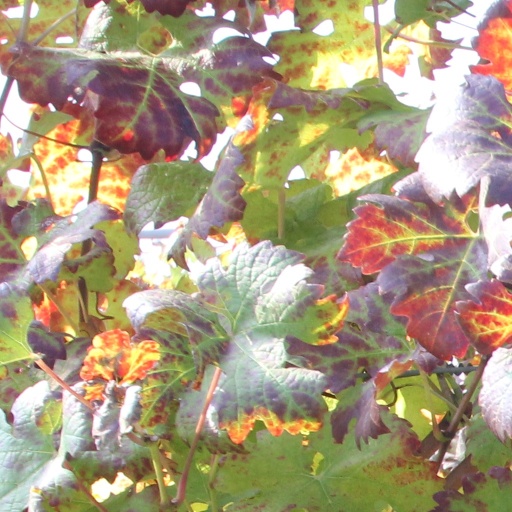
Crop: grape